Gracie Gold

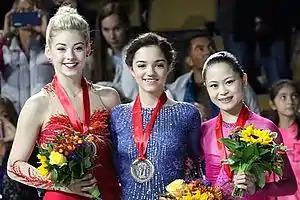
Gold (left) on the podium at 2015 Skate America, with Evgenia Medvedeva (center) and Satoko Miyahara (right)

Gold's 2015–16 Grand Prix Series assignments were 2015 Skate America and the 2015 Trophée Éric Bompard. She won the silver medal at Skate America, behind Russia's Evgenia Medvedeva. She continued her season placing first in the short program at Trophée Éric Bompard, with a score of 73.32.